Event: Nepal Earthquake
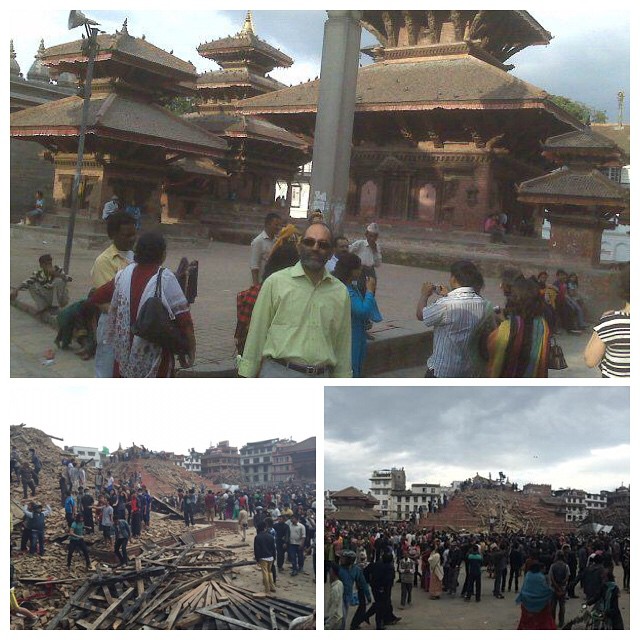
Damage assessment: damage